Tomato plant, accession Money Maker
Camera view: tilt-top (135 deg); turntable rotation: 60 degrees
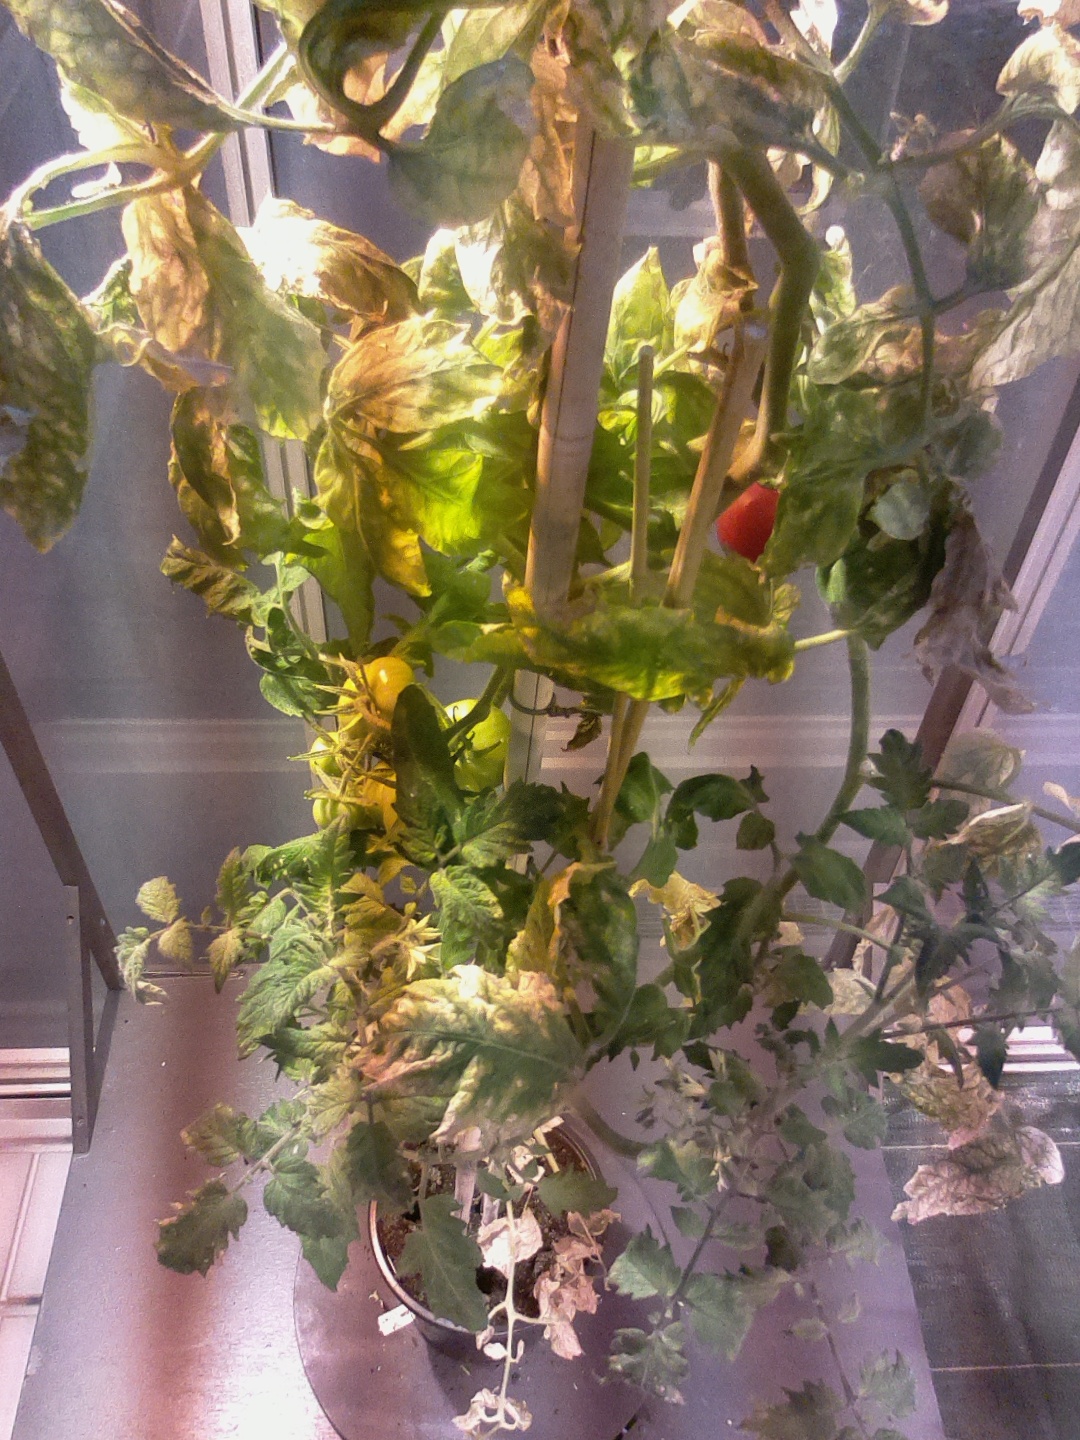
BBCH growth stage 83: 30%-40% of fruits show typical fully ripe color